Arrondissements of the Var department

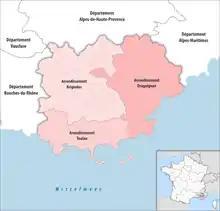
Map of arrondissements of the Var department.

The 3 arrondissements of the Var department are: